Egyptian invasion of Harar

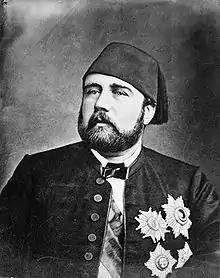
Formal photograph of a bearded Isma'il Pasha, wearing a fez

Facing a power vacuum, the Egyptians decided to move south and take full control of the Nile. After annexing Darfur, they aimed for Eritrea (then known as Ethiopia). The Egyptians and Ethiopians were not on good terms at the time. The Egyptians attempted a number of unsuccessful invasions of the Bogos/Hamasien provinces in present-day Eritrea, which were repelled by Emperor Tewodros II. Around that time, the Oromo people under Muhammad ibn 'Ali 'Abd ash-Shakur were prospering in Harar. The Emir of Harar persecuted his own people, favoring the Oromo tribes over the Harari people due to the Emir siding with the Oromo clans to become Emir of Harar. He gave Oromo traders privileges at the expense of Harari traders, disenfranchising local Hararis and causing dislike for this autocratic rule. The Harari opposition therefore reached out to the Egyptians, who had annexed Zeila and Berbera.